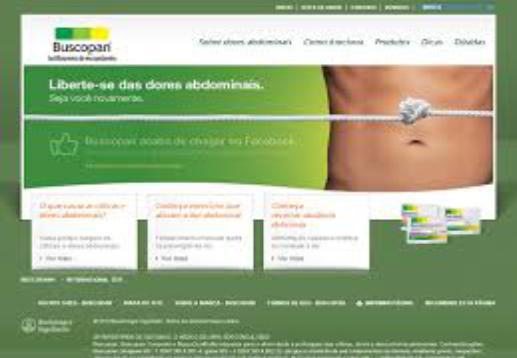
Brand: buscapina
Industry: Necessities